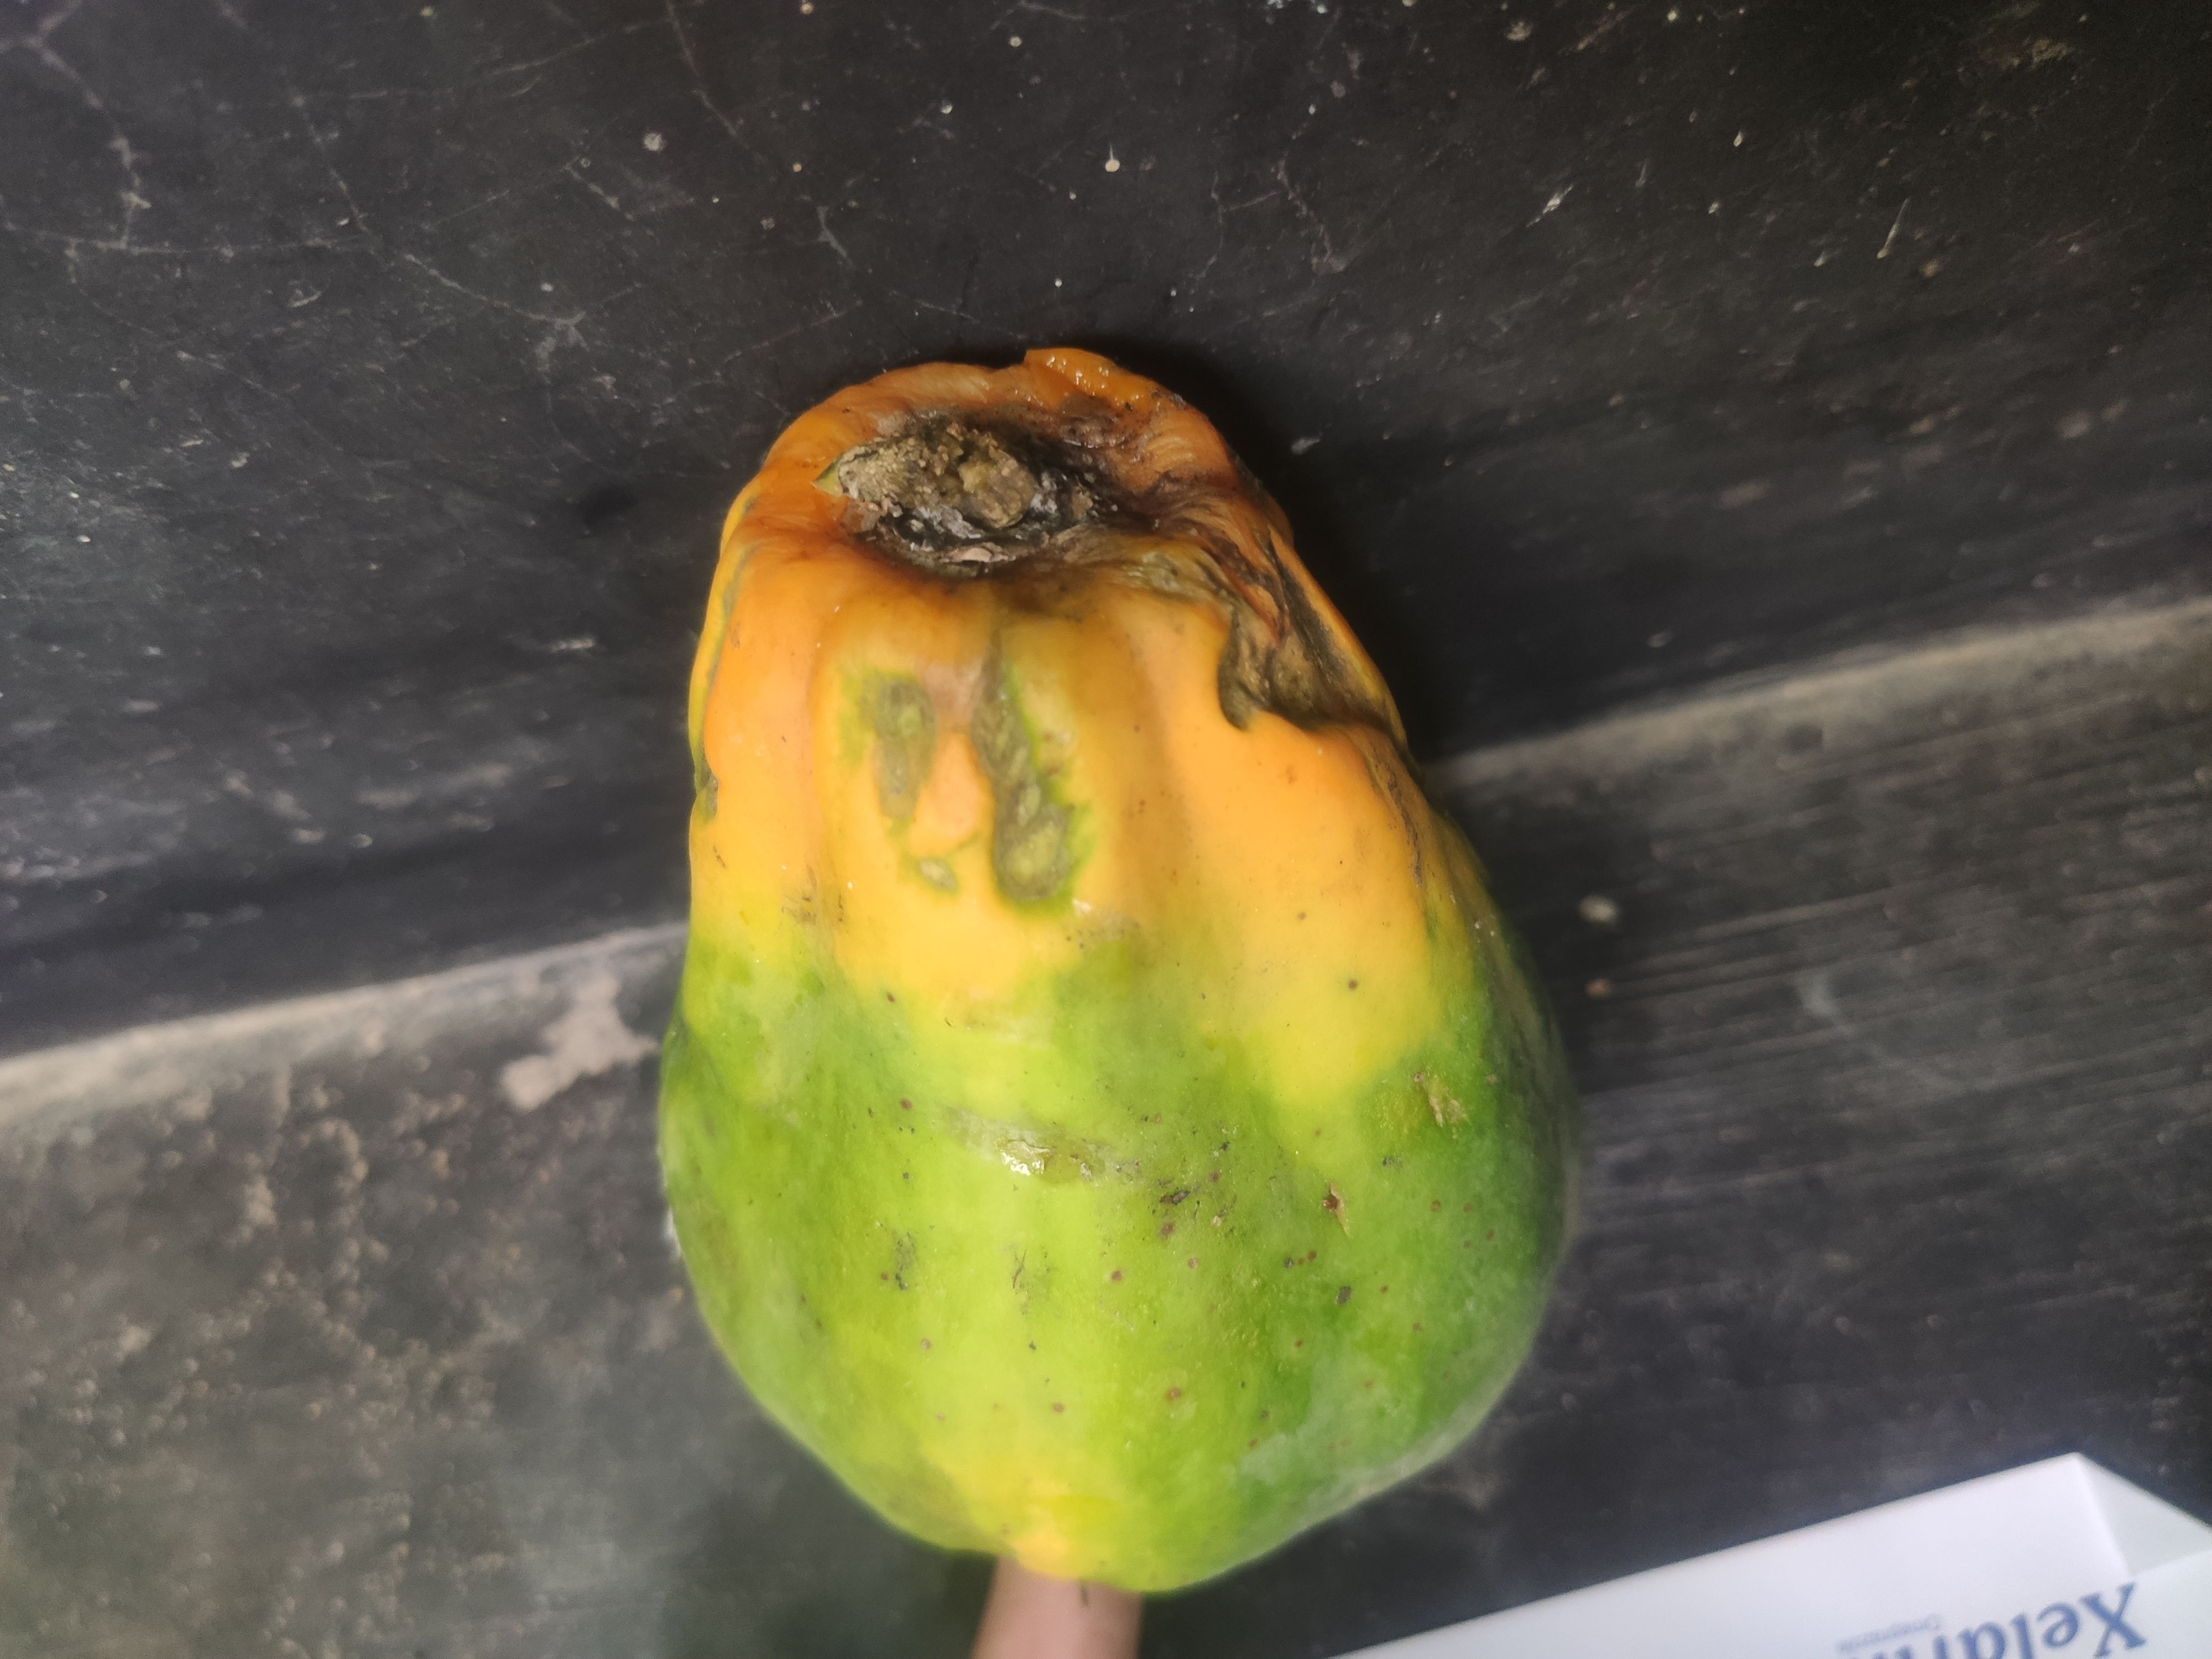
Fruit: papayas
Grade: 2nd-grade